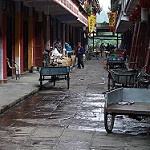
Label: street